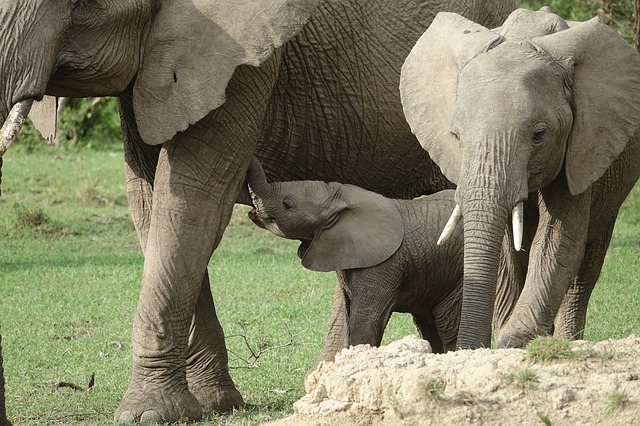
Label: elephant